Posts and telecommunications in Lebanon

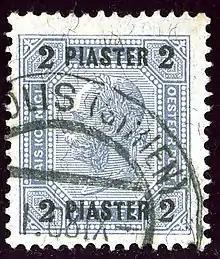
An Austrian stamp used in 1908 in Tripoli

France first established a post office (or "bureau de recette") in the port of Beirut in November 1845. It would use French stamps and was designed primarily to facilitate French trade absent an effective Ottoman postal service. Indeed, although Lebanon was an integral part of the Ottoman Empire, the latter was in a state of growing disarray. Its overland postal services were notoriously slow and unreliable; moreover, the Ottoman Empire lacked any steamship capacity in the Mediterranean, and was thus incapable of effectively connecting coastal cities in its own empire, not to mention beyond.